Guldengroschen

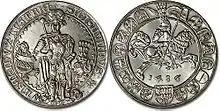
An official restrike of the 1486 Tiroler Guldengroschen

The Guldengroschen or Guldiner was a large silver coin originally minted in Tirol in 1486, but which was introduced into the Duchy of Saxony in 1500.